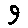
Label: 9